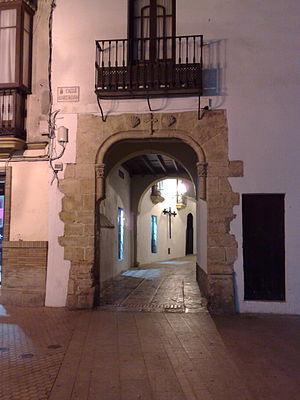
Utrera est une commune de la province de Séville dans la communauté autonome d'Andalousie. Elle appartient à l'agglomération de commune du Bas Guadalquivir et fait partie de la comarque de la Campiña.